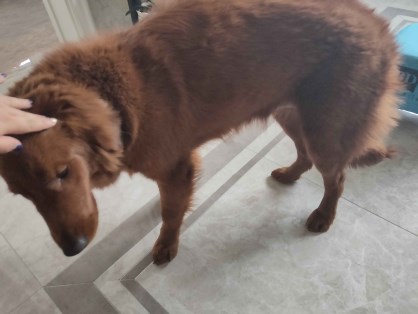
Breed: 5355-n000126-golden_retriever